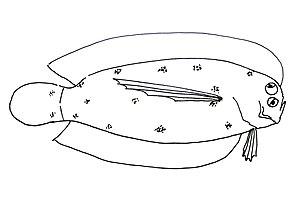
Samariscus est un genre des poissons plats de la famille des Samaridae.